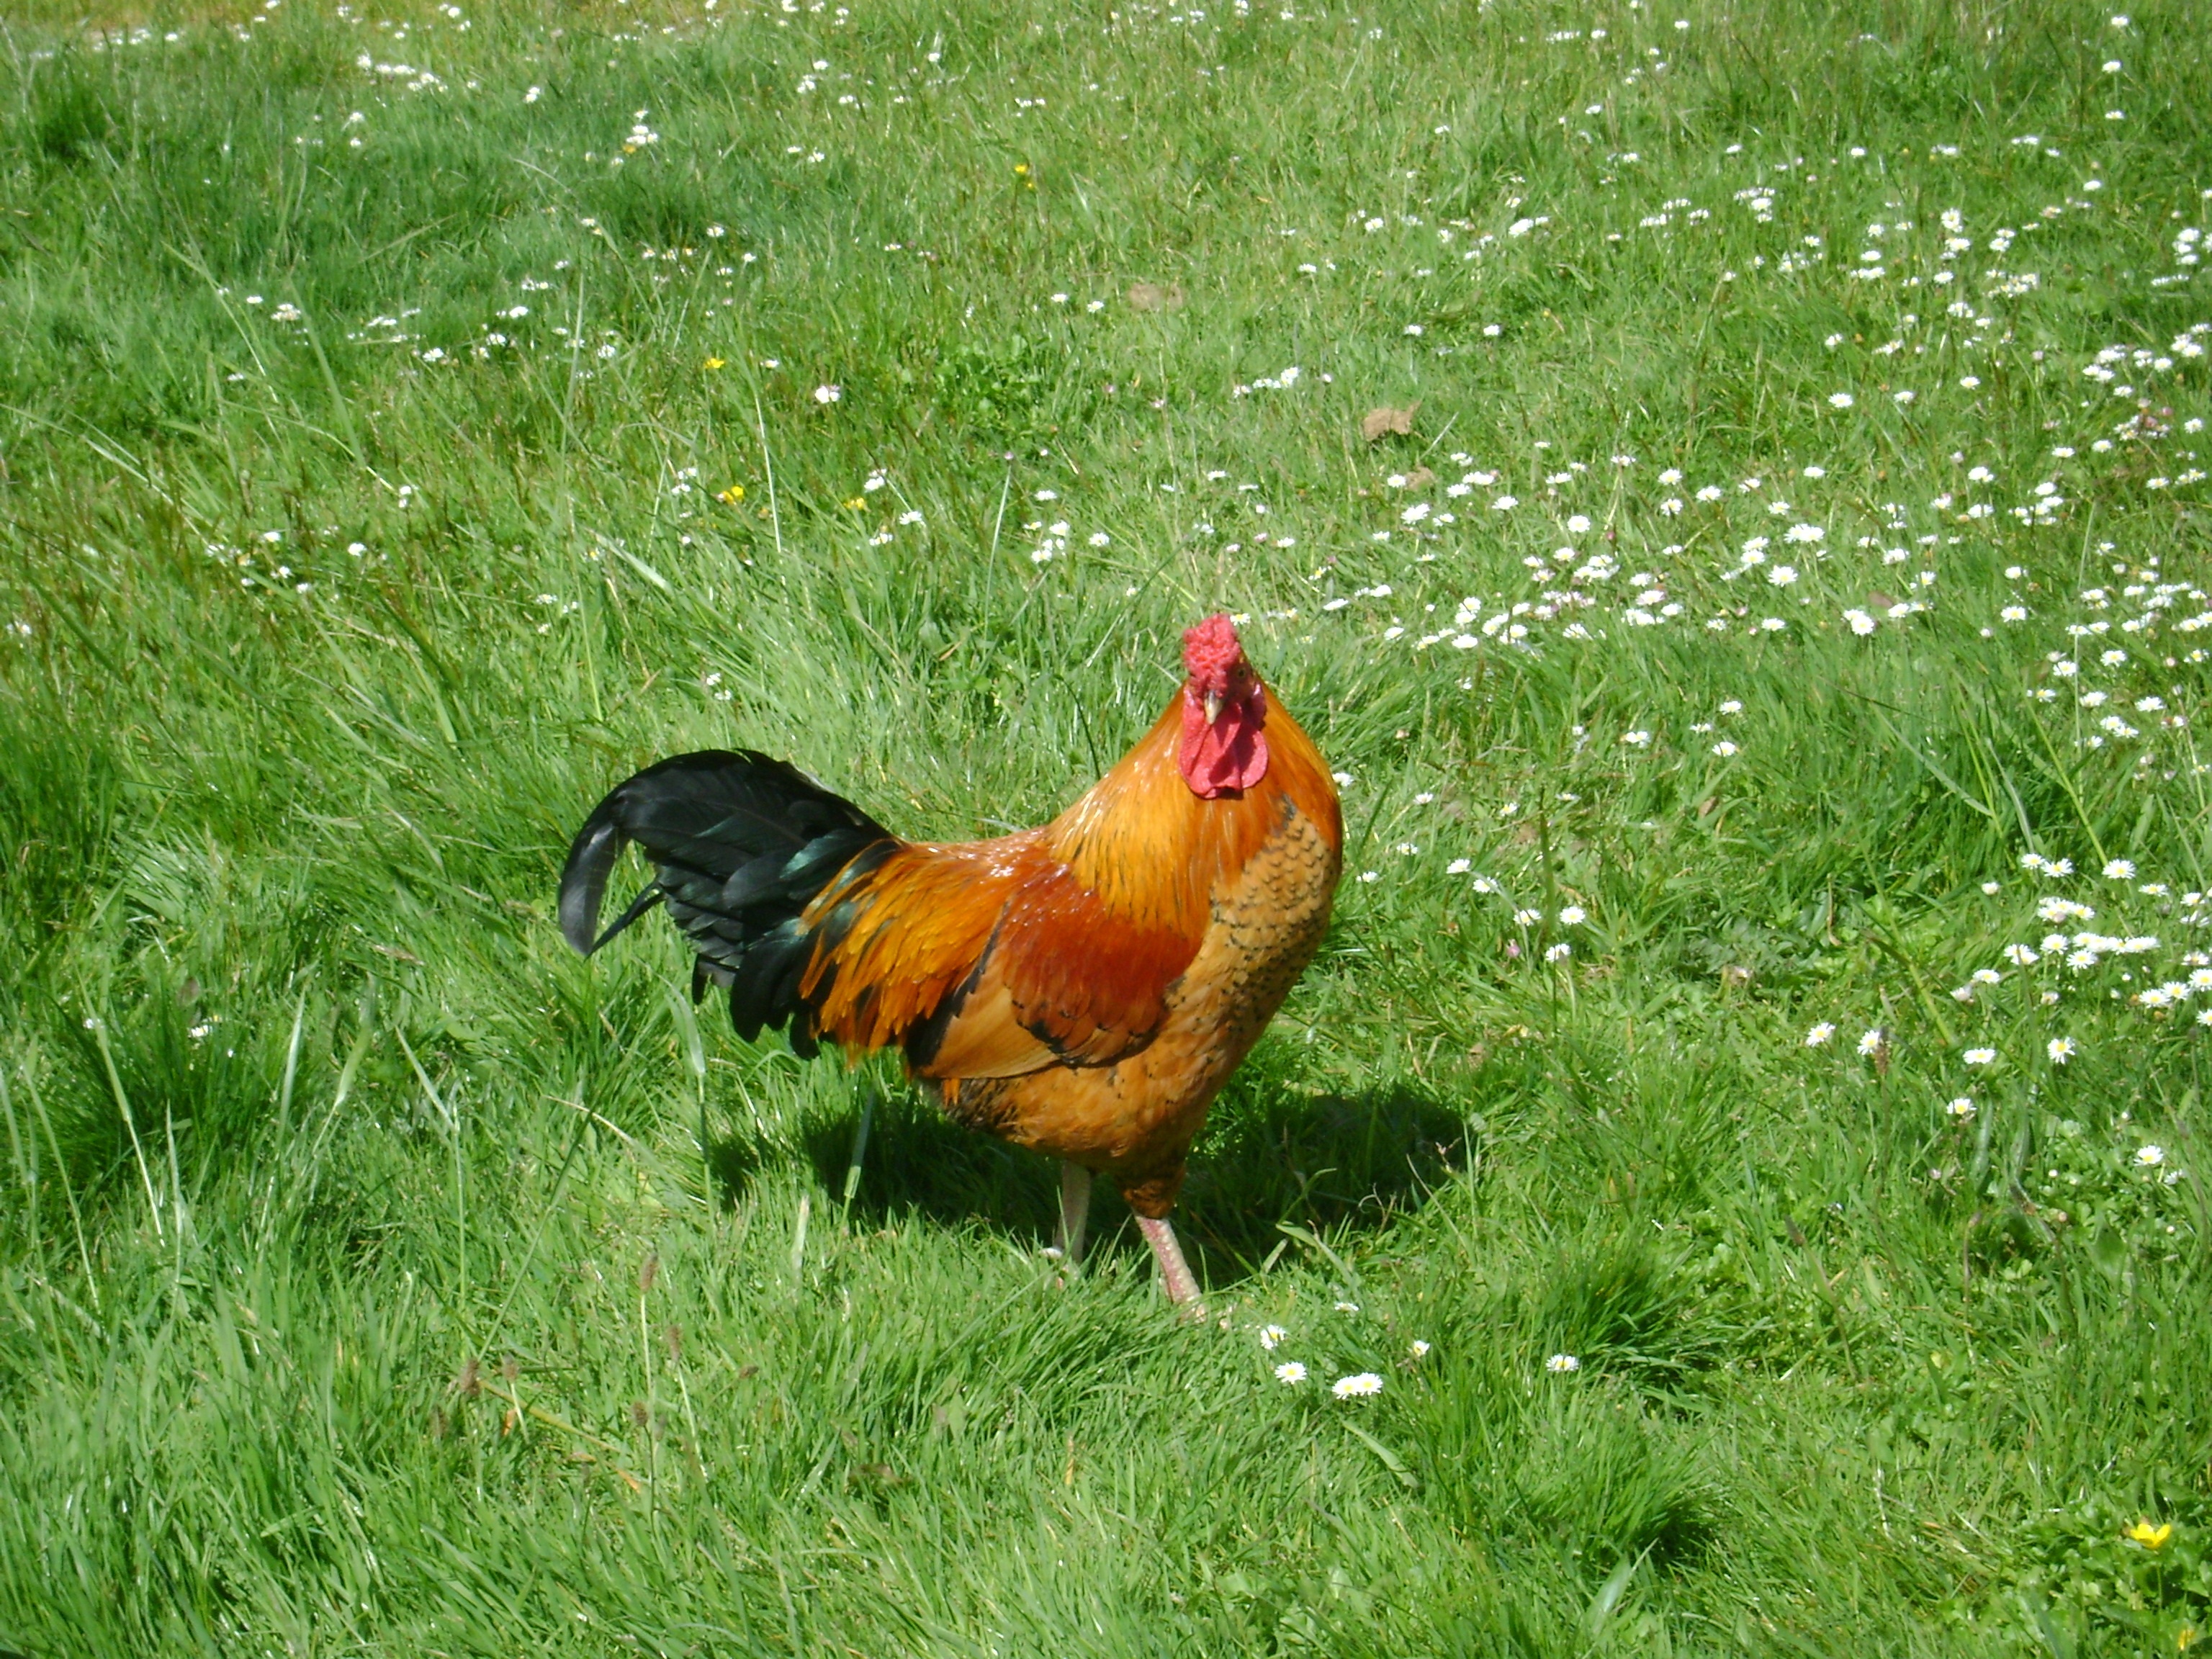
nature, grass, bird, meadow, prairie, rural, green, red, beak, natural, chicken, fowl, fauna, cockerel, rooster, poultry, galliformes, vertebrate, phasianidae